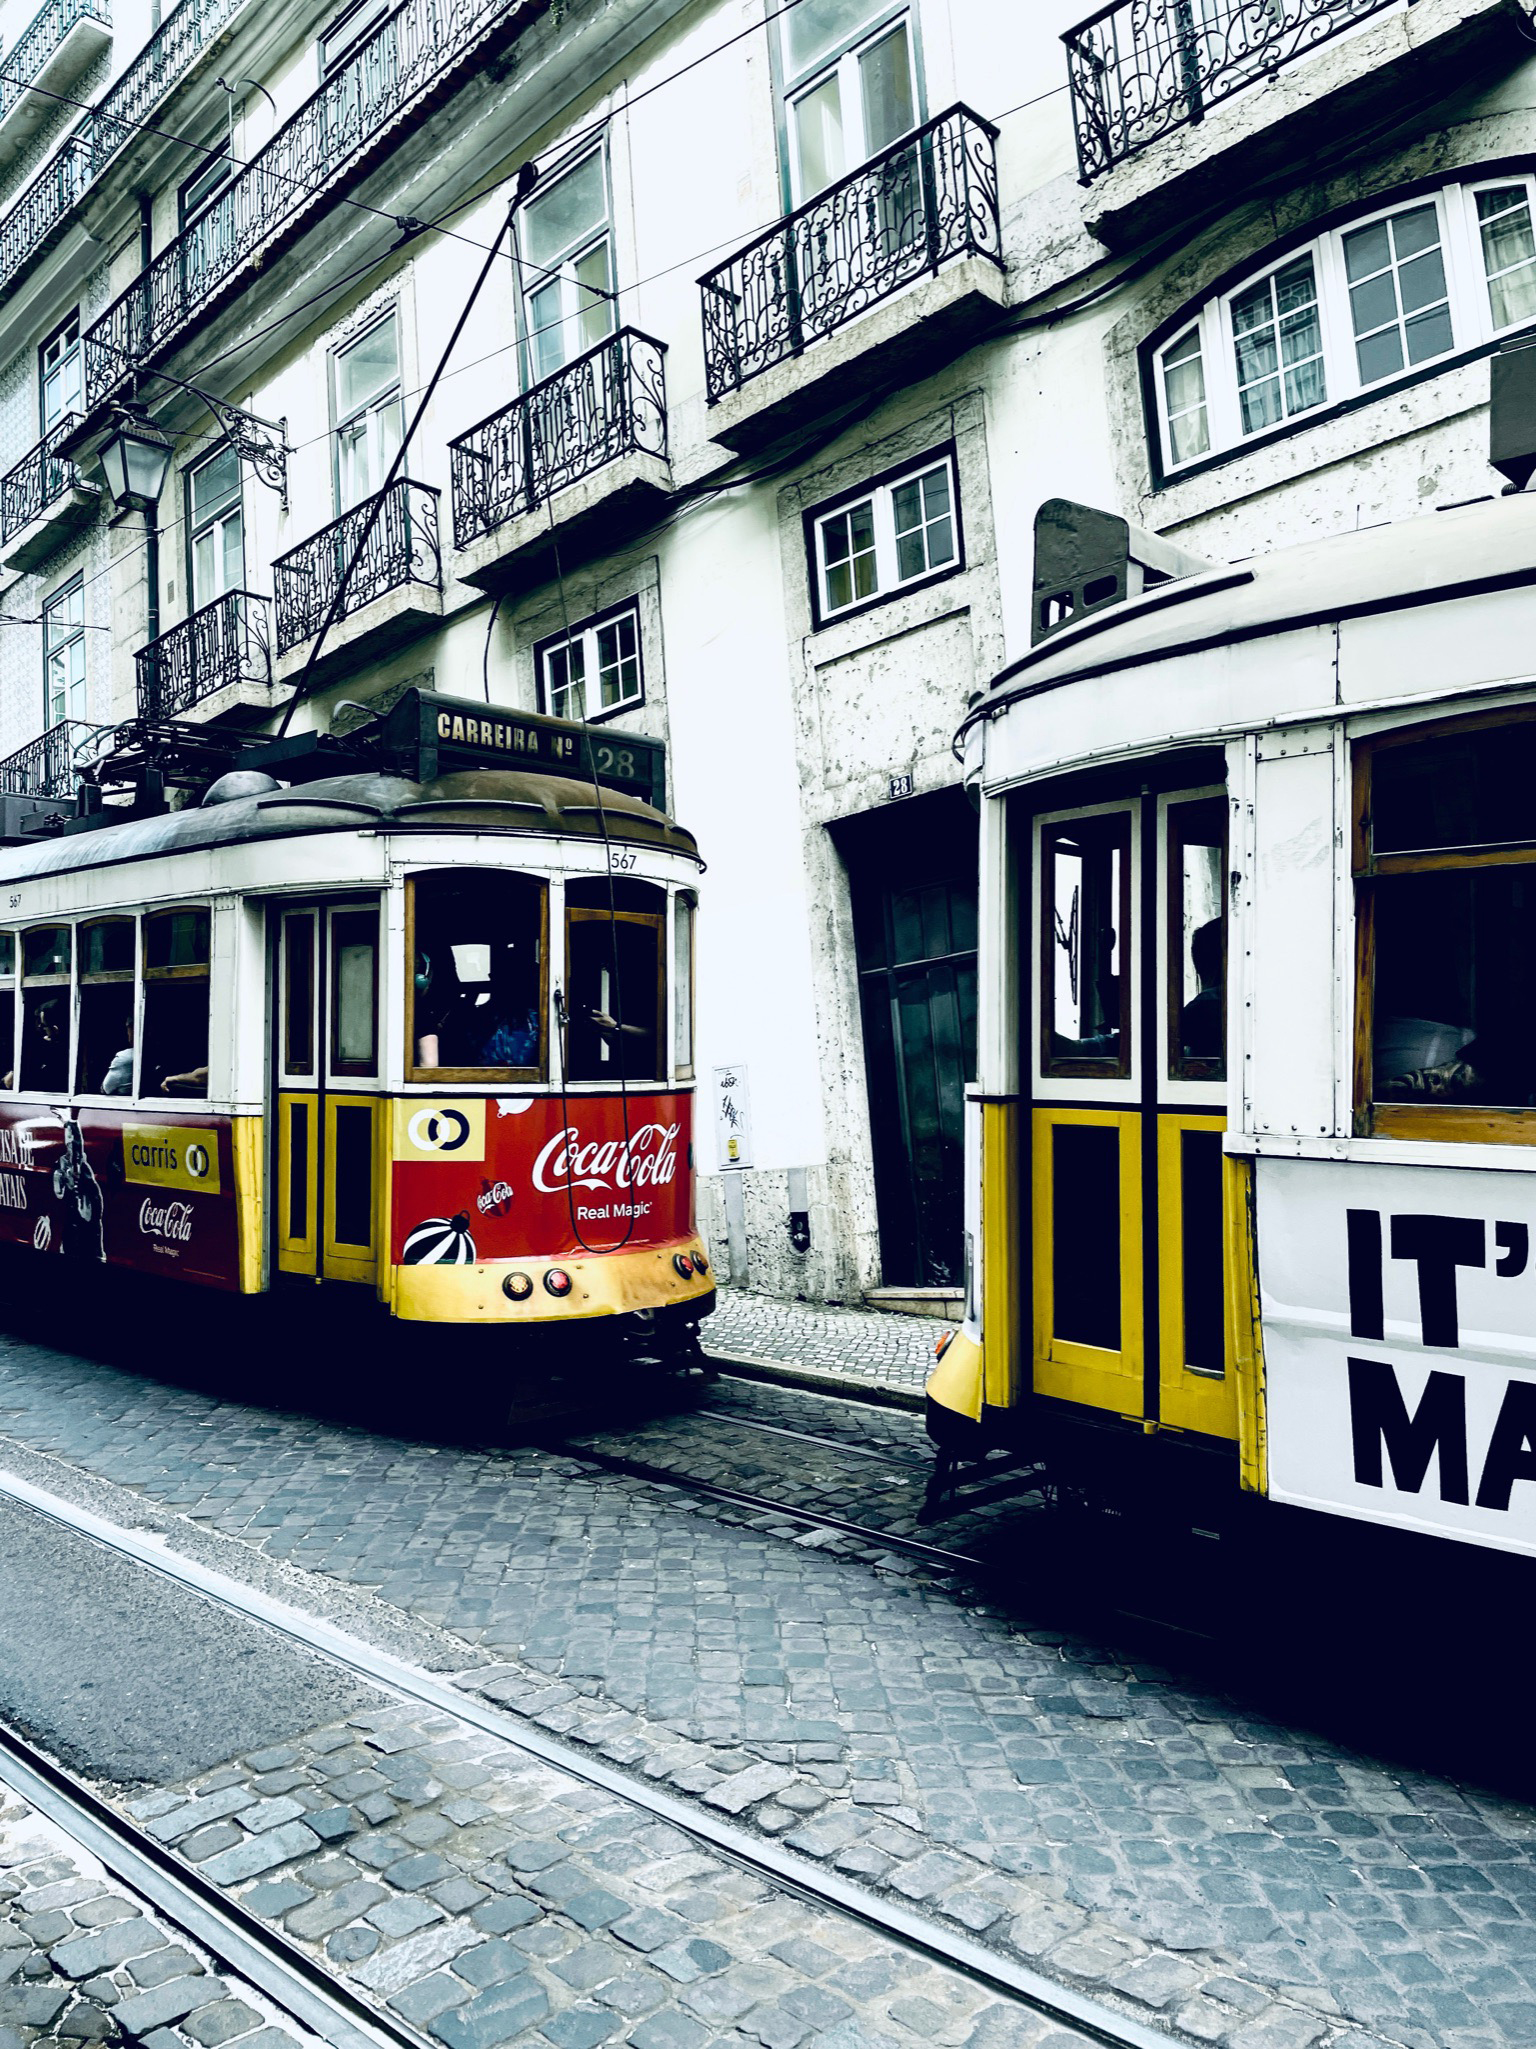
tram, train, vehicle, window, building, rolling stock, infrastructure, electricity, motor vehicle, track, mode of transport, railway, rolling, public transport, railroad car, electrical supply, city, metropolitan area, metropolis, passenger car, public utility, automotive lighting, metal, cable car, lane, locomotive, plant, street, electric blue, facade, road, metro, suburb, urban design, monochrome, advertising, transport, train station, pedestrian, electric locomotive, travel, mixed use, downtown, tree, electric vehicle, overhead power line, square, machine